Columbine Work Station

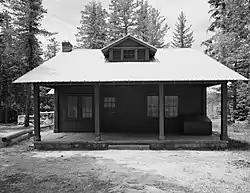

The Columbine Work Station in Coronado National Forest near Safford, Arizona was built in 1935 by the Civilian Conservation Corps (CCC). The complex is a representative example of a Depression-era Forest Service administrative center. The station is on a high point of the Pinaleño Mountains in forested land. The main residence is in the Forest Service bungalow style. The barn is unique, not designed to a standard Forest Service prototype.